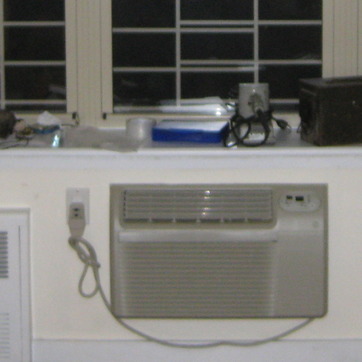
Material: painted